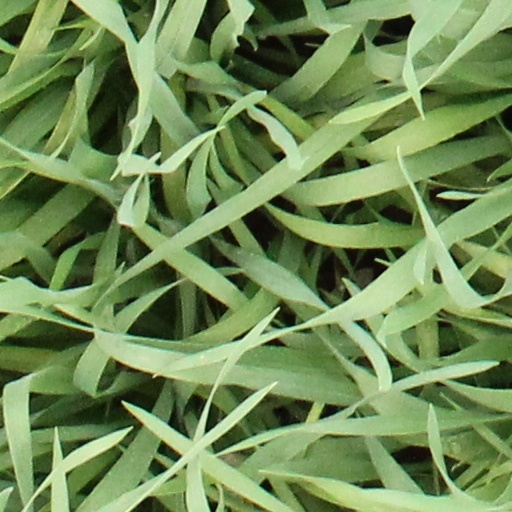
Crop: wheat